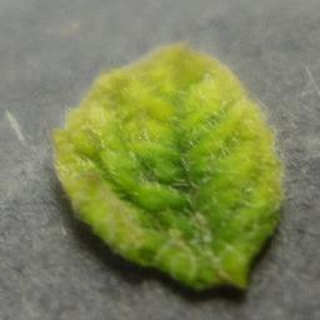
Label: tomato_yellow_leaf_curl_virus